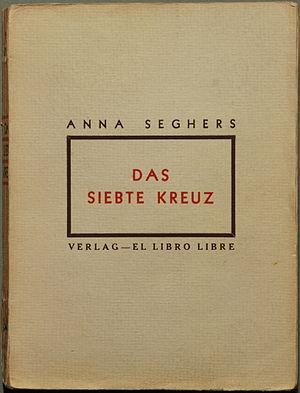
La Septième Croix est un roman d'Anna Seghers publié en 1942, en langue allemande au Mexique et en langue anglaise aux États-Unis.
Anna Seghers, née le 19 novembre 1900 à Mayence et morte le 1ᵉʳ juin 1983 à Berlin, est une femme de lettres allemande.